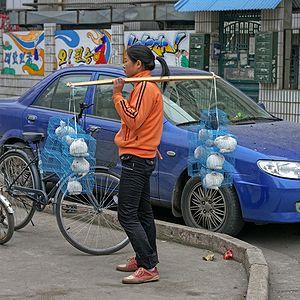
La cuniculture est l'élevage des lapins domestiques. Elle s'est développée à partir du Moyen Âge en Europe, mais n'a réellement pris son essor dans le monde que récemment. Elle a pour objet principal la production de viande, et parfois celle de poils ou de fourrure, voire l'approvisionnement de laboratoire en animaux pour leurs expérimentations. C'est également un élevage de loisir pour certains, qui présentent leurs animaux de race pure lors de foires et d'expositions. Depuis peu, le lapin est élevé aussi comme animal de compagnie.
Le mot lapin est un terme très général qui désigne en français certains animaux lagomorphes à longues oreilles, que l'on différencie des lièvres par une silhouette moins élancée et par les petits qui naissent aveugles et nus, cachés dans un nid creusé au sol. Ces animaux ne correspondent donc pas à un niveau précis de classification scientifique.